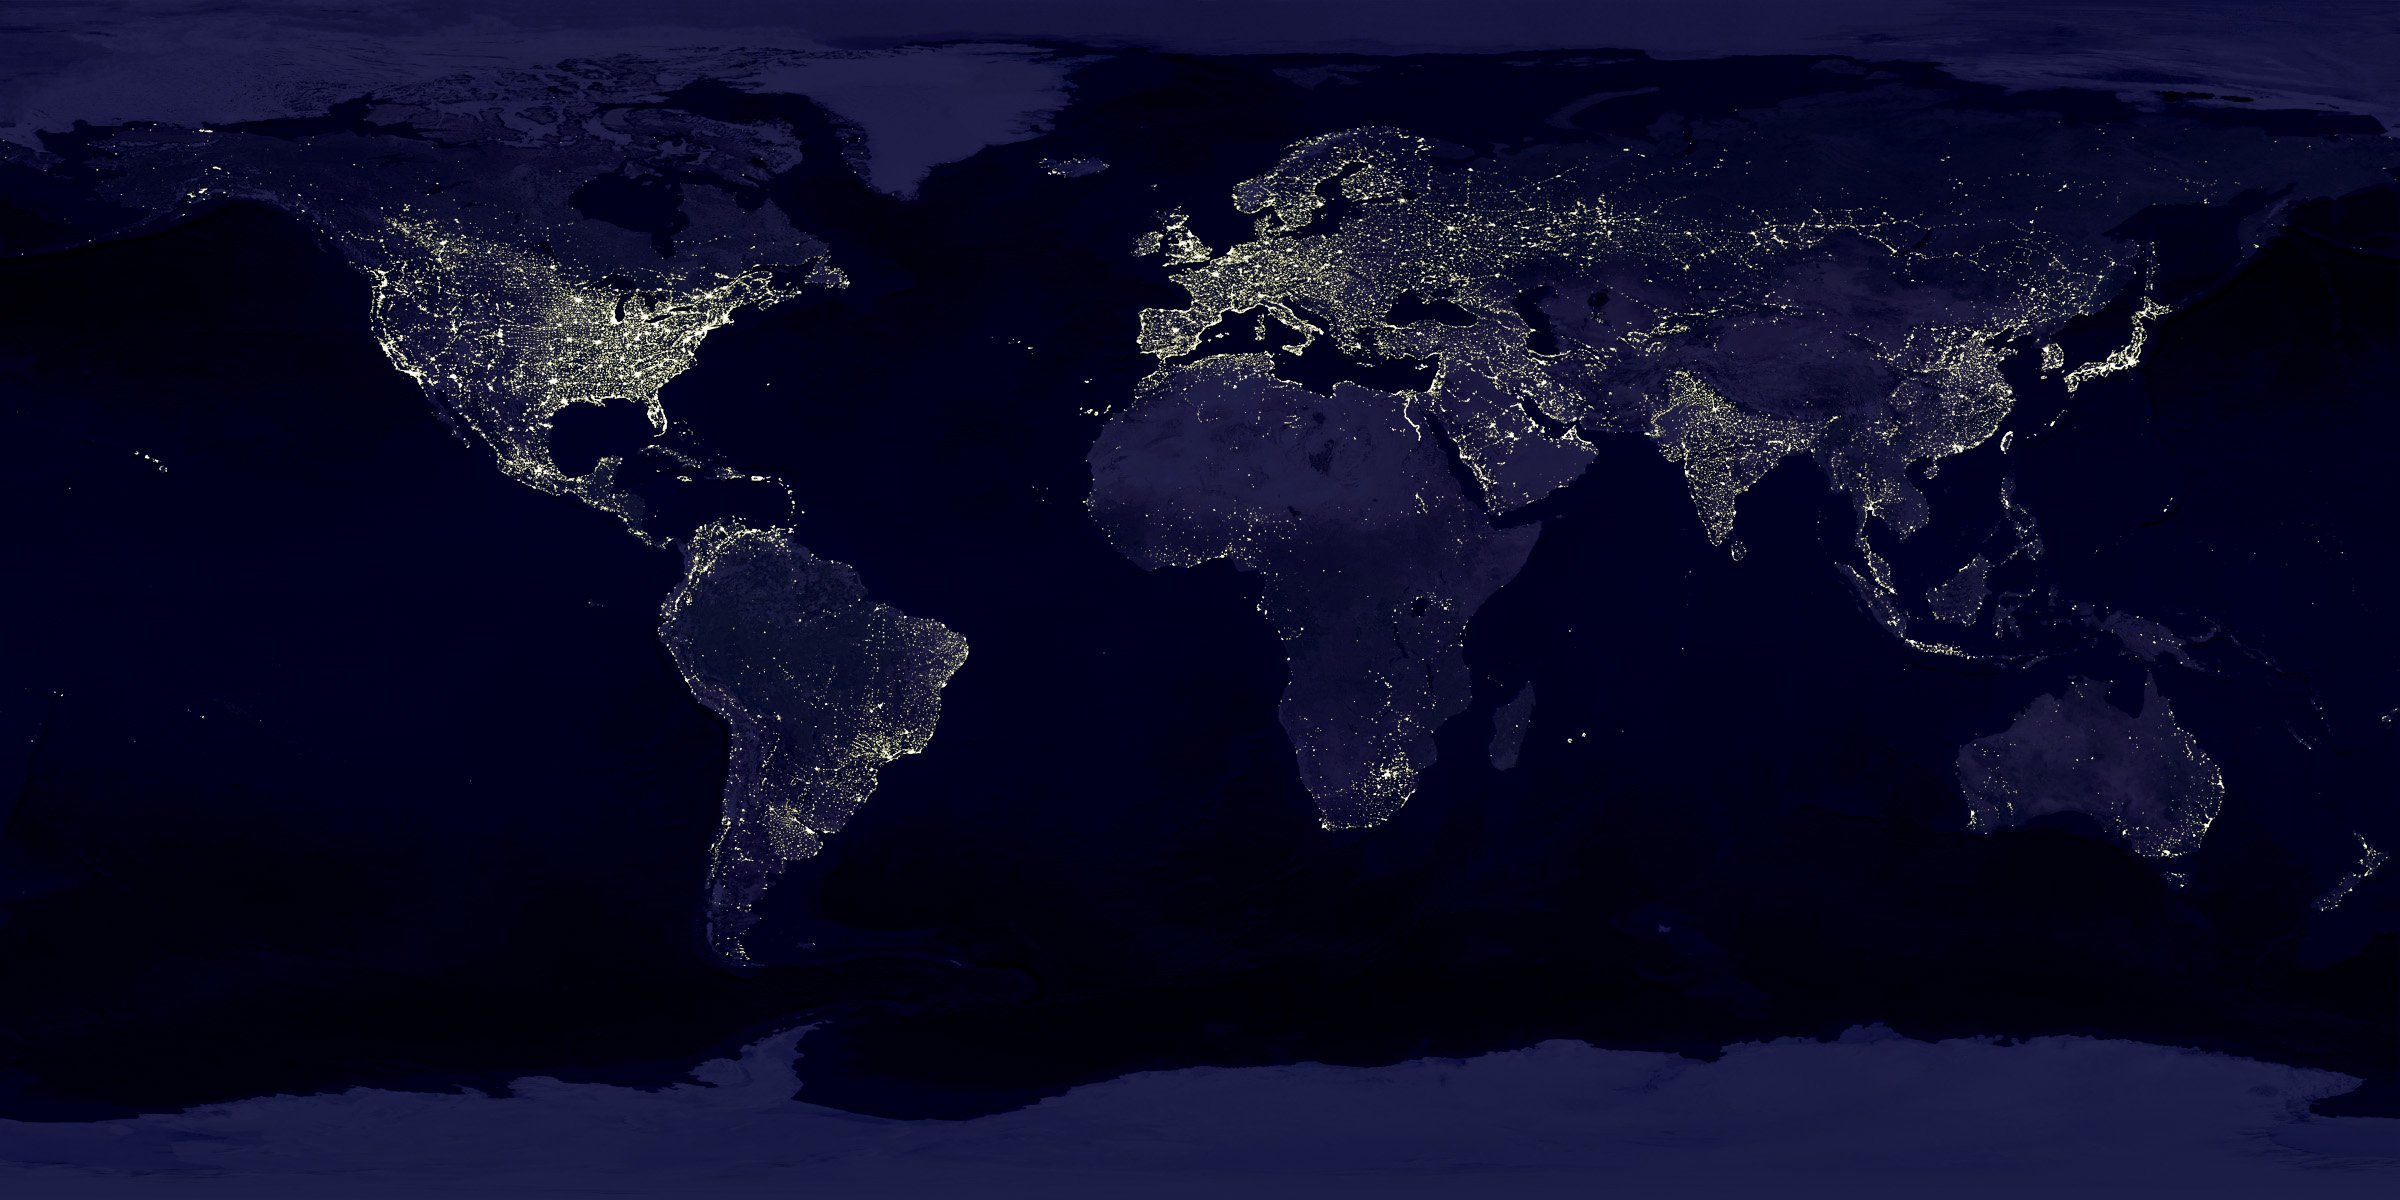
night, atmosphere, space, arctic, lighting, moonlight, outer space, lights, earth, planet, screenshot, space travel, geological phenomenon, earth at night, coastlines